Uranium ore

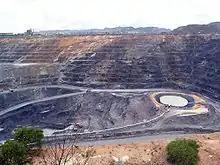
Ranger 3 open pit, Northern Territory, Australia: Uranium mineralised Cahill Formation as visible in the pit is unconformably overlain by Kombolgie sandstone forming the mountains in the background

There are several themes of uranium ore deposit formation, which are caused by geological and chemical features of rocks and the element uranium. The basic themes of uranium ore genesis are host mineralogy, reduction-oxidation potential, and porosity.